Sandvika Tunnel

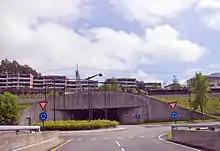
Sandvika Tunnel

The Sandviksås Tunnel is the name of a road tunnel that runs through the hill Sandviksåsen east of Sandvika in Norway. It forms a part of the Norwegian National Road 164, and near its northern entrance lies Sandvika Station. It was opened in 1991.